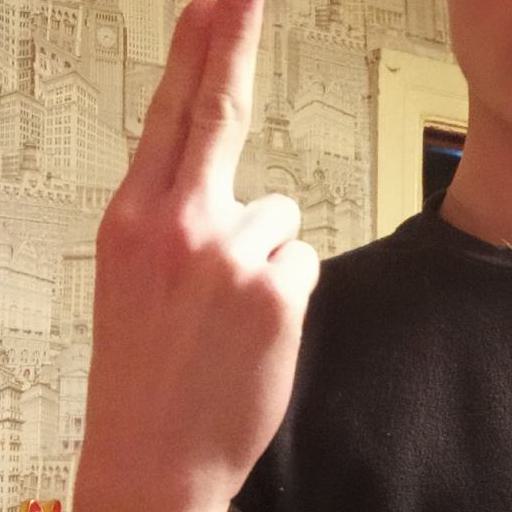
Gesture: two_up_inverted